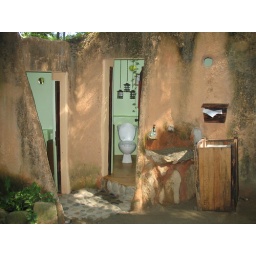
The ultra modern woman's bathroom in Las Caletas, just a boat ride south of Puerto Vallarta, Mexico.